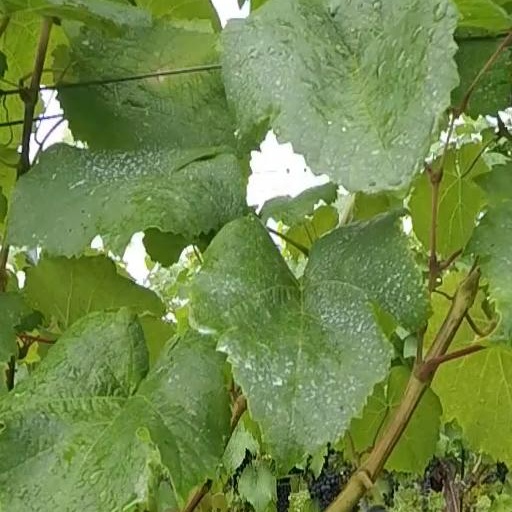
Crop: grape